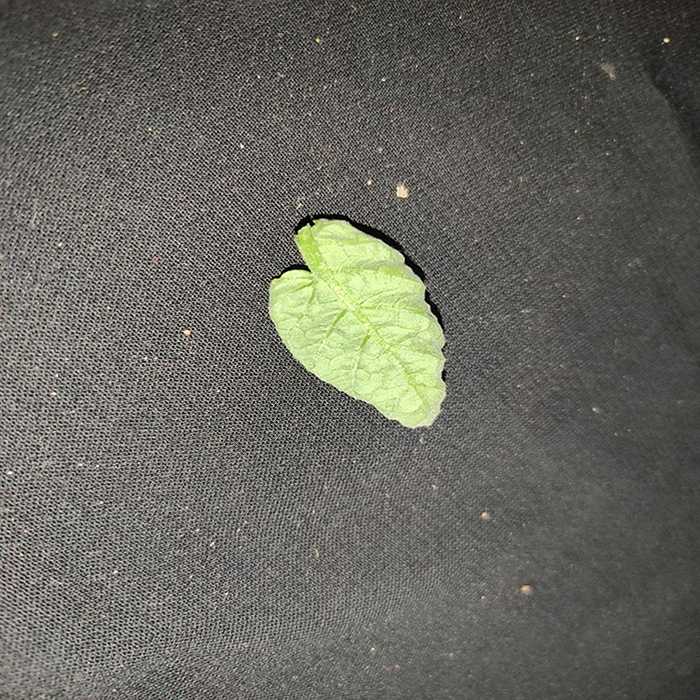
Plant: Tomato
Label: Tomato leaf curl virus